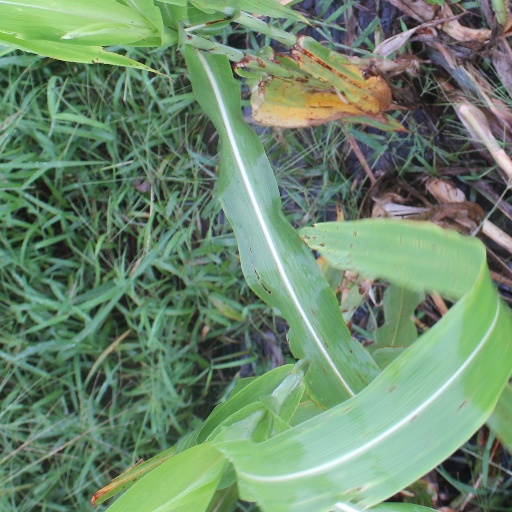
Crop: sorghum